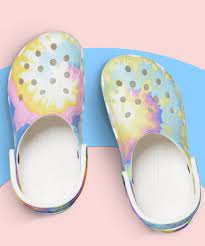
Label: Clog